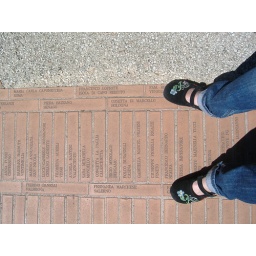
one of my favourite shoes presented on my 22nd birthday by ludo on the road to assisi.